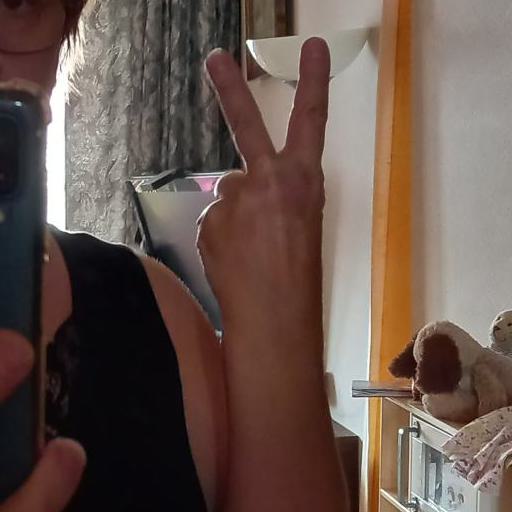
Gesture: peace_inverted